Old Indian Meeting House

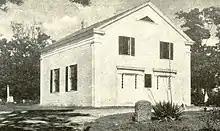
Old Indian Meeting House c. 1905

The first church to be built in Mashpee was built in 1670. In 1684, a second meeting house was built. That building was moved about 1717 to another site in Mashpee. In 1758, a meeting house is described as being at the present site; it is unclear whether this was an altered version of the 1684 building, moved to this site and enlarged, or whether it was a new construction. It was used by the Wampanoag Native Americans as a Christian church. In 1717 the church was moved from its original location in the town to its current one, and the building was remodeled. The building also served as a school. In the late eighteenth century, a cemetery ("burial ground") was founded on the church grounds.